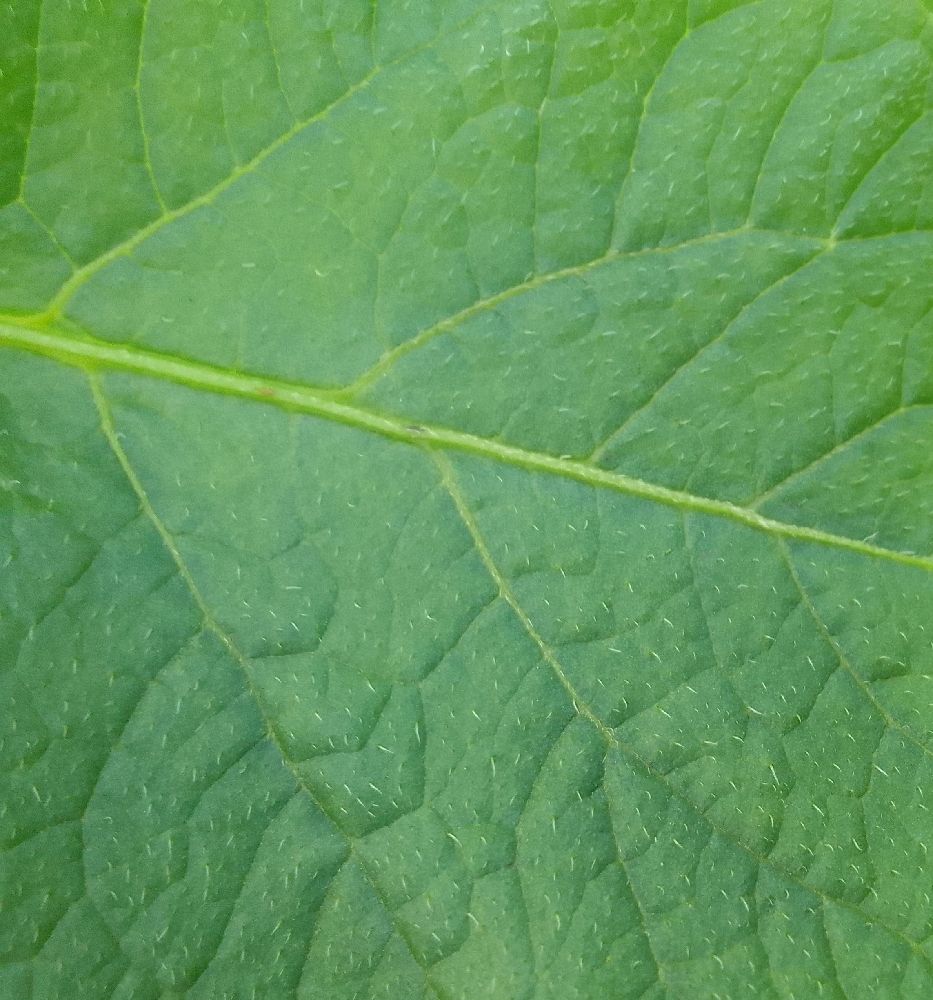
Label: Healthy